My Daughter Hildegart

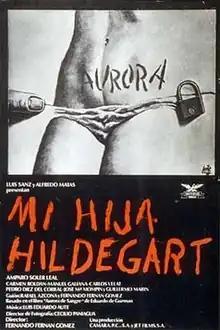
Theatrical release poster

My Daughter Hildegart is a 1977 Spanish film directed by Fernando Fernán Gómez based on the book "Aurora de sangre" by Eduardo de Guzmán. It stars Amparo Soler Leal as Aurora Rodríguez.